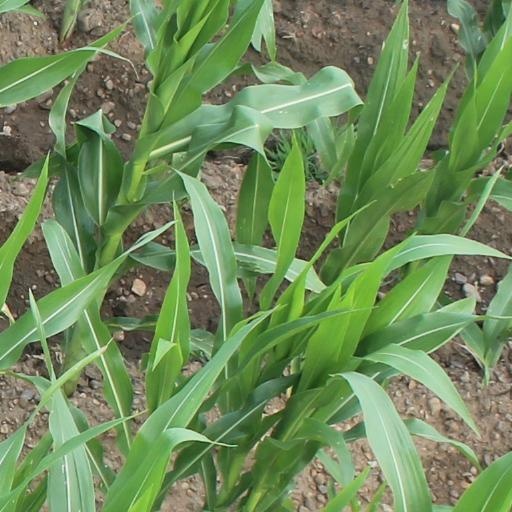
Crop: maize; corn